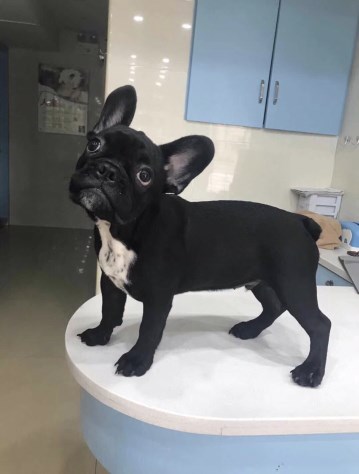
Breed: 1121-n000002-French_bulldog